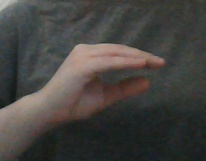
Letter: jeem